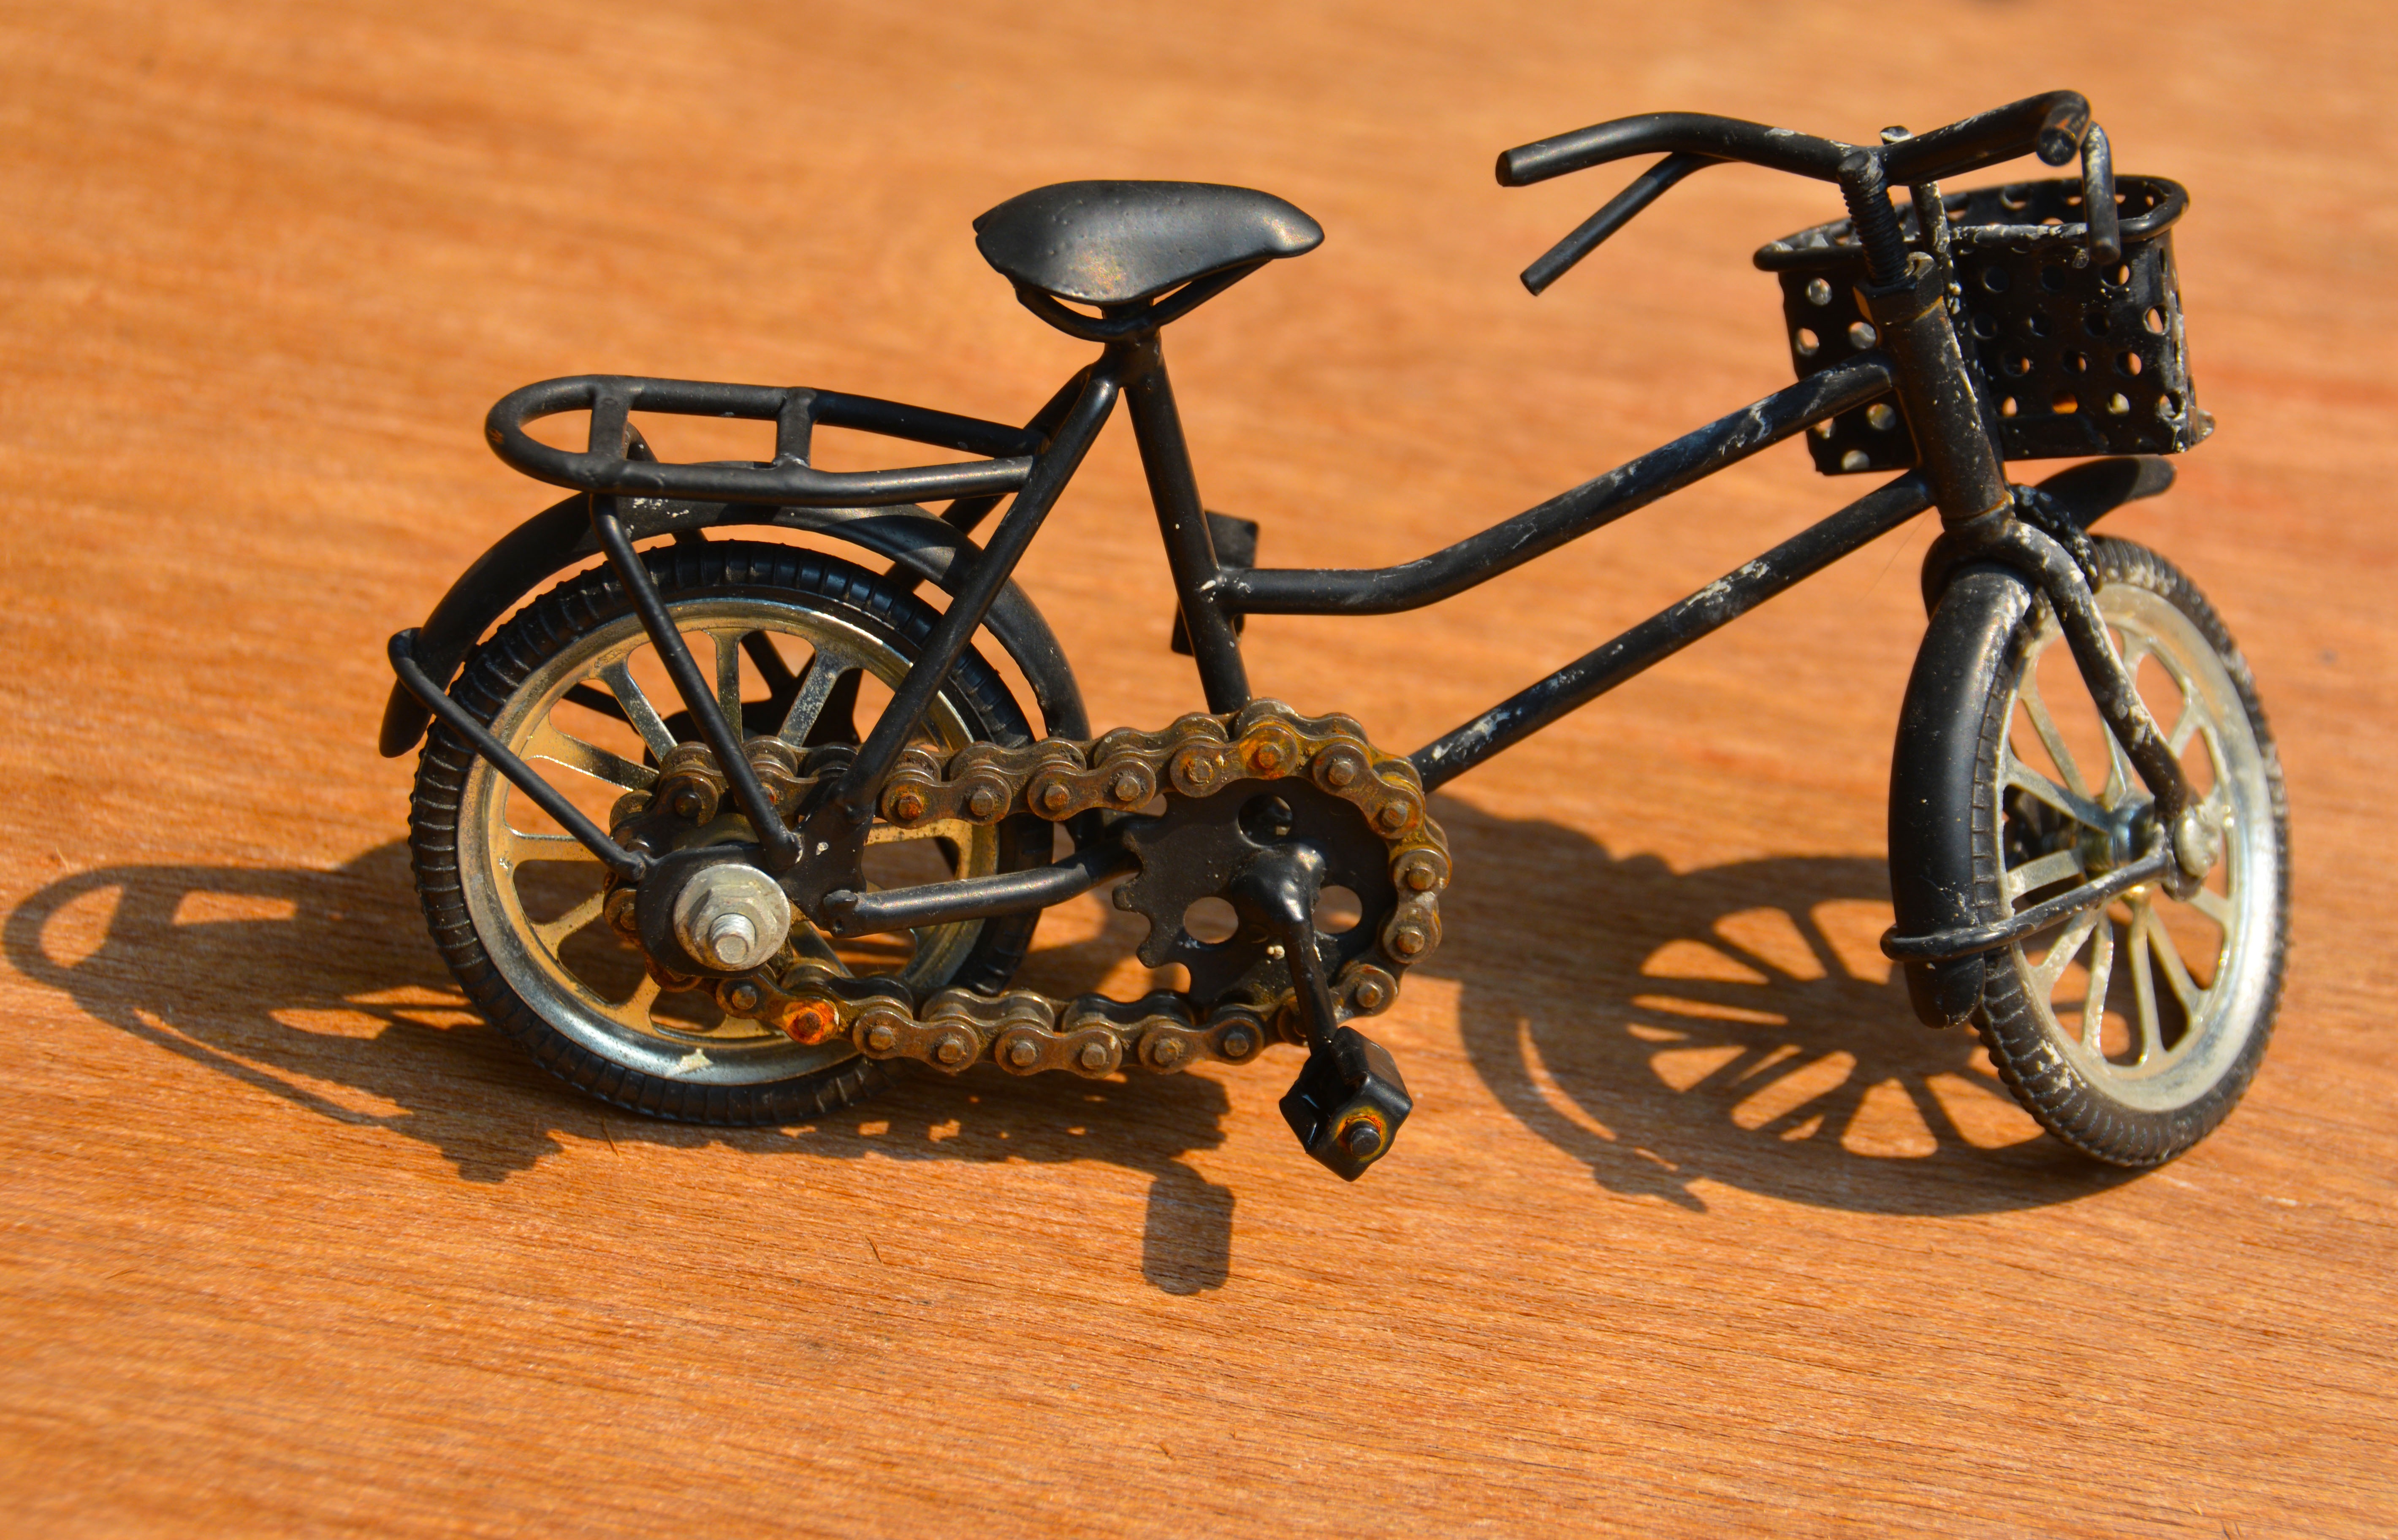
road, wheel, adventure, bicycle, bike, recreation, cyclist, vehicle, motorcycle, action, ride, fashion, freedom, exercise, speed, lifestyle, leisure, healthy, fitness, cycle, activity, sports equipment, pedal, miniature, outdoors, riding, cycling, fun, happy, happiness, biking, enjoyment, active, land vehicle